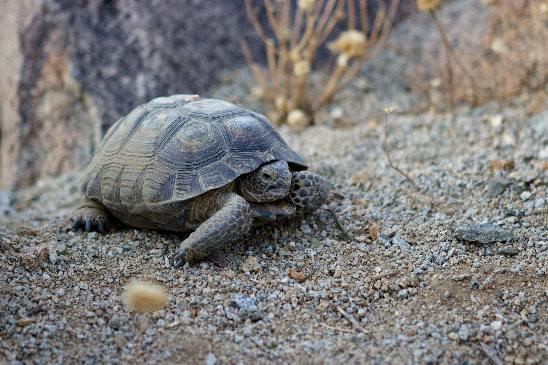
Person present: No